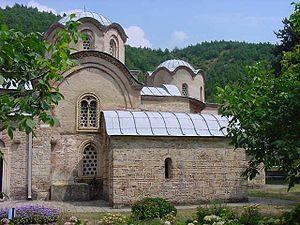
Arsenije III Crnojević, en serbe cyrillique Арсеније III Црнојевић, fut patriarche de Serbie de 1674 à 1691 et métropolite de Sentandreja de 1691 jusqu'à sa mort en 1706.
Cet article recense les monuments culturels du district de Peć en Serbie et au Kosovo.
Pejë en albanais et Peć en serbe latin est une ville et une commune/municipalité du Kosovo. Elle fait partie du district de Pejë/Peć. En 2009, la population de la commune/municipalité était estimée par l'OSCE à 170 000 habitants. Selon le recensement kosovar de 2011, la ville intra muros compte 48 962 habitants et la commune/municipalité 96 450.